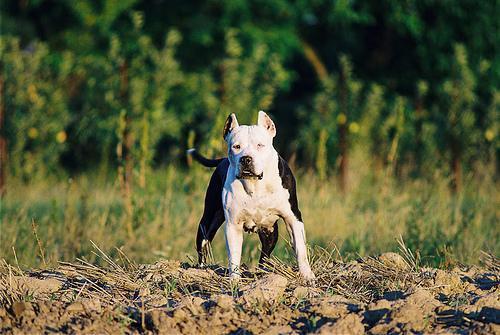
American_Staffordshire_terrier